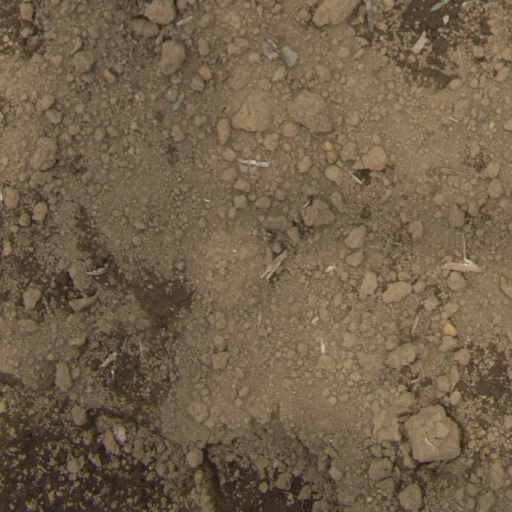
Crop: Jerusalem artichoke